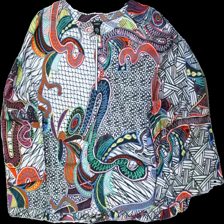
View: front
Type: Blouse
Category: Ladies
Brand: Lindex
Colors: Multicolor, White, Black, Red
Material: 100% cott
Pattern: Geometric print
Cut: Loose
Size: XL
Season: All
Price range: <50
Recommended usage: Reuse